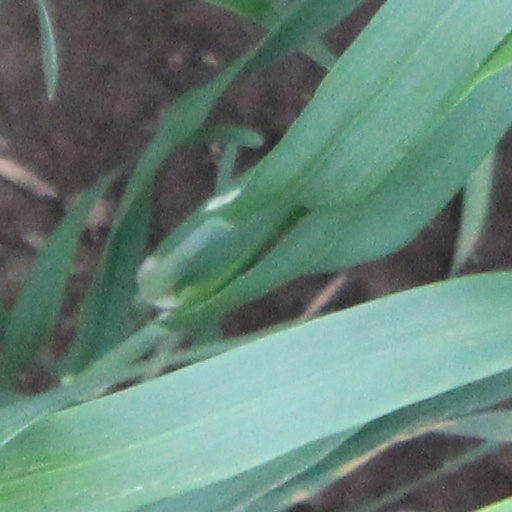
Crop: wheat